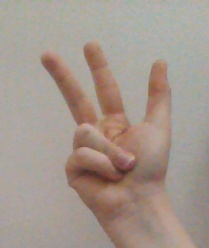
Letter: al